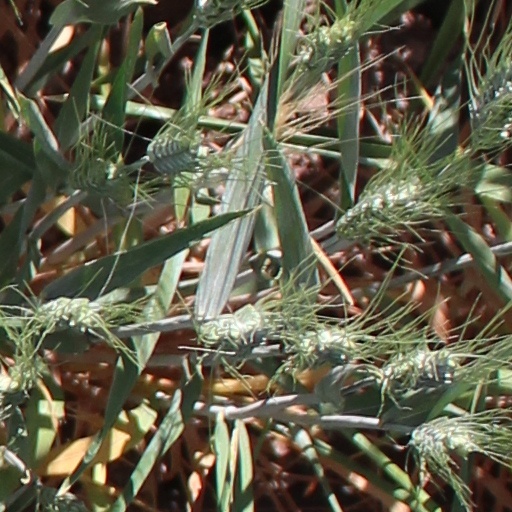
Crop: wheat